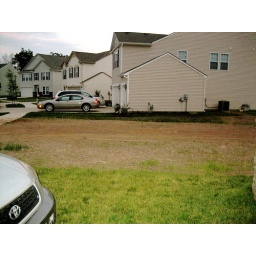
Standing in my driveway about to cross the gap between my house &amp;amp; C's for movie night. Her's the the house in the foreground.